Joanna Cameron

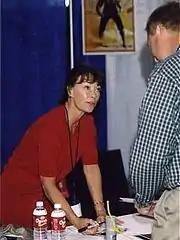
Joanna Cameron in 2006

"Isis" ran from September 6, 1975, to September 3, 1977. Twenty-two episodes were produced, and Isis also appeared in three episodes of the related Saturday morning super-hero drama "Shazam!". Despite the show's popularity, it was not renewed for a third season. When the show went into syndication in 1978, it was renamed "The Secrets of Isis". The character of Isis later appeared in a cartoon called "Tarzan and the Super 7," in segments dealing with a super-team called "The Freedom Force," but with Isis's voice provided by Diane Pershing.